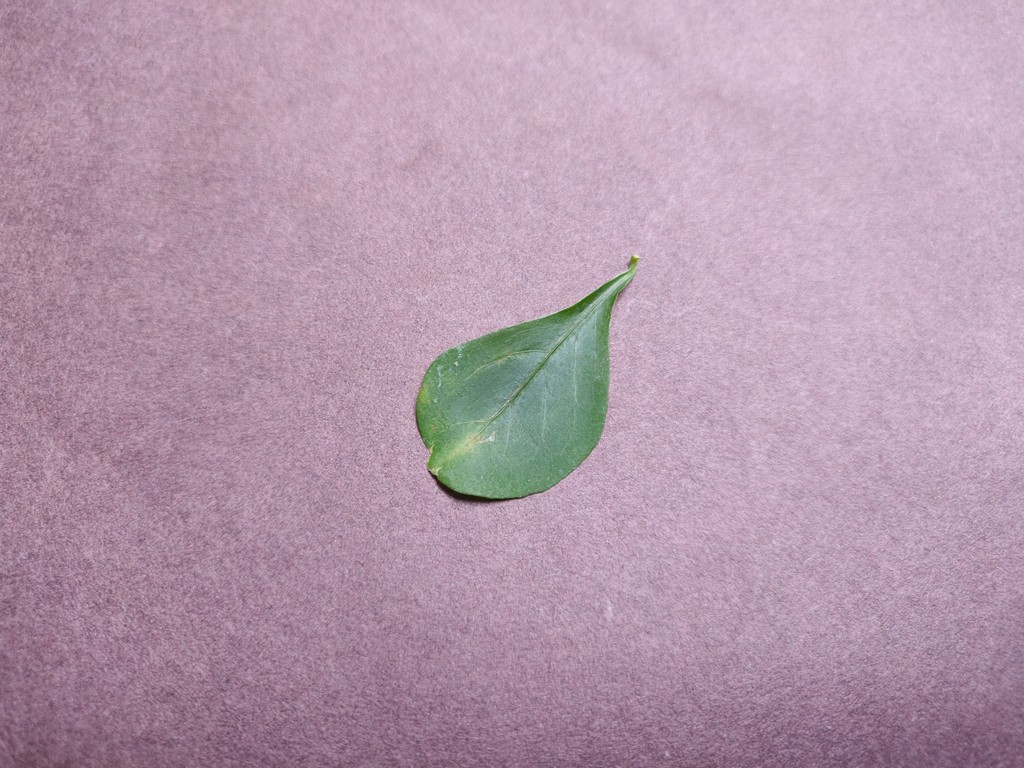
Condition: Unhealthy
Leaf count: single
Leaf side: front